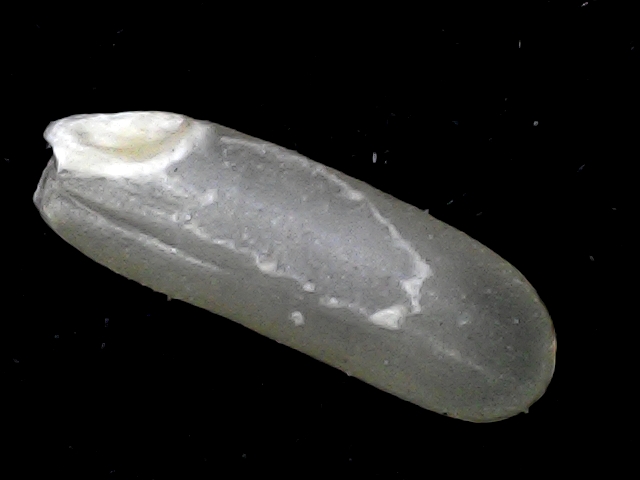
Rice variety: BD87